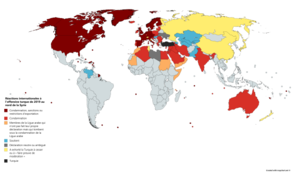
Une carte illustrant les réactions internationales des États membres de l'ONU à l'offensive turque de 2019 dans le nord de la Syrie.
L'Opération Source de paix a lieu entre le 9 et le 22 octobre 2019, lors de la guerre civile syrienne. Faisant suite aux opérations Bouclier de l'Euphrate de 2016-2017 et Rameau d'olivier de 2018, elle est lancée dans le nord de la Syrie par l'armée turque et les rebelles de l'Armée nationale syrienne contre les Forces démocratiques syriennes.